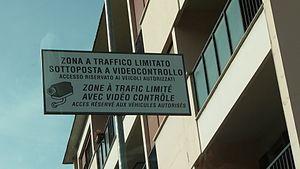
Panneaux routiers biligues à Aoste (Italie)
Une zone à trafic limité est, en Italie, un espace, généralement situé en centre-ville, dans lequel seule la circulation des transports publics, des services d'urgences, des riverains et des titulaires d'autorisations expresses est autorisée, tandis que celle des autres automobiles est réservée à certaines heures. Ce concept est différent de la zone piétonne où tout véhicule non autorisé à y pénétrer, quel qu'il soit, est prohibé.